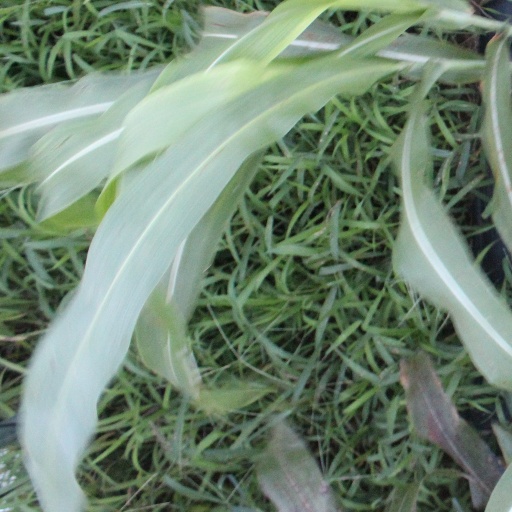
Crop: sorghum